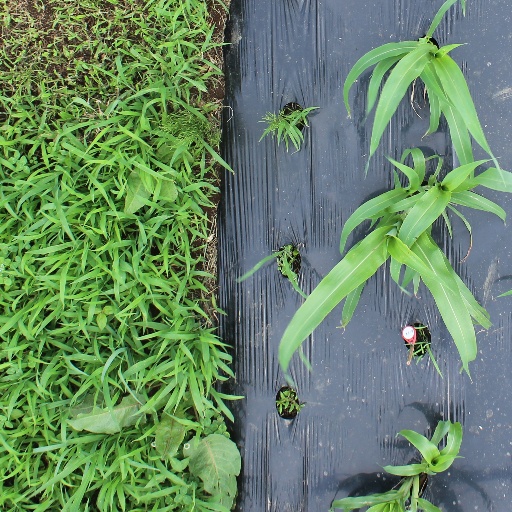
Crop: sorghum